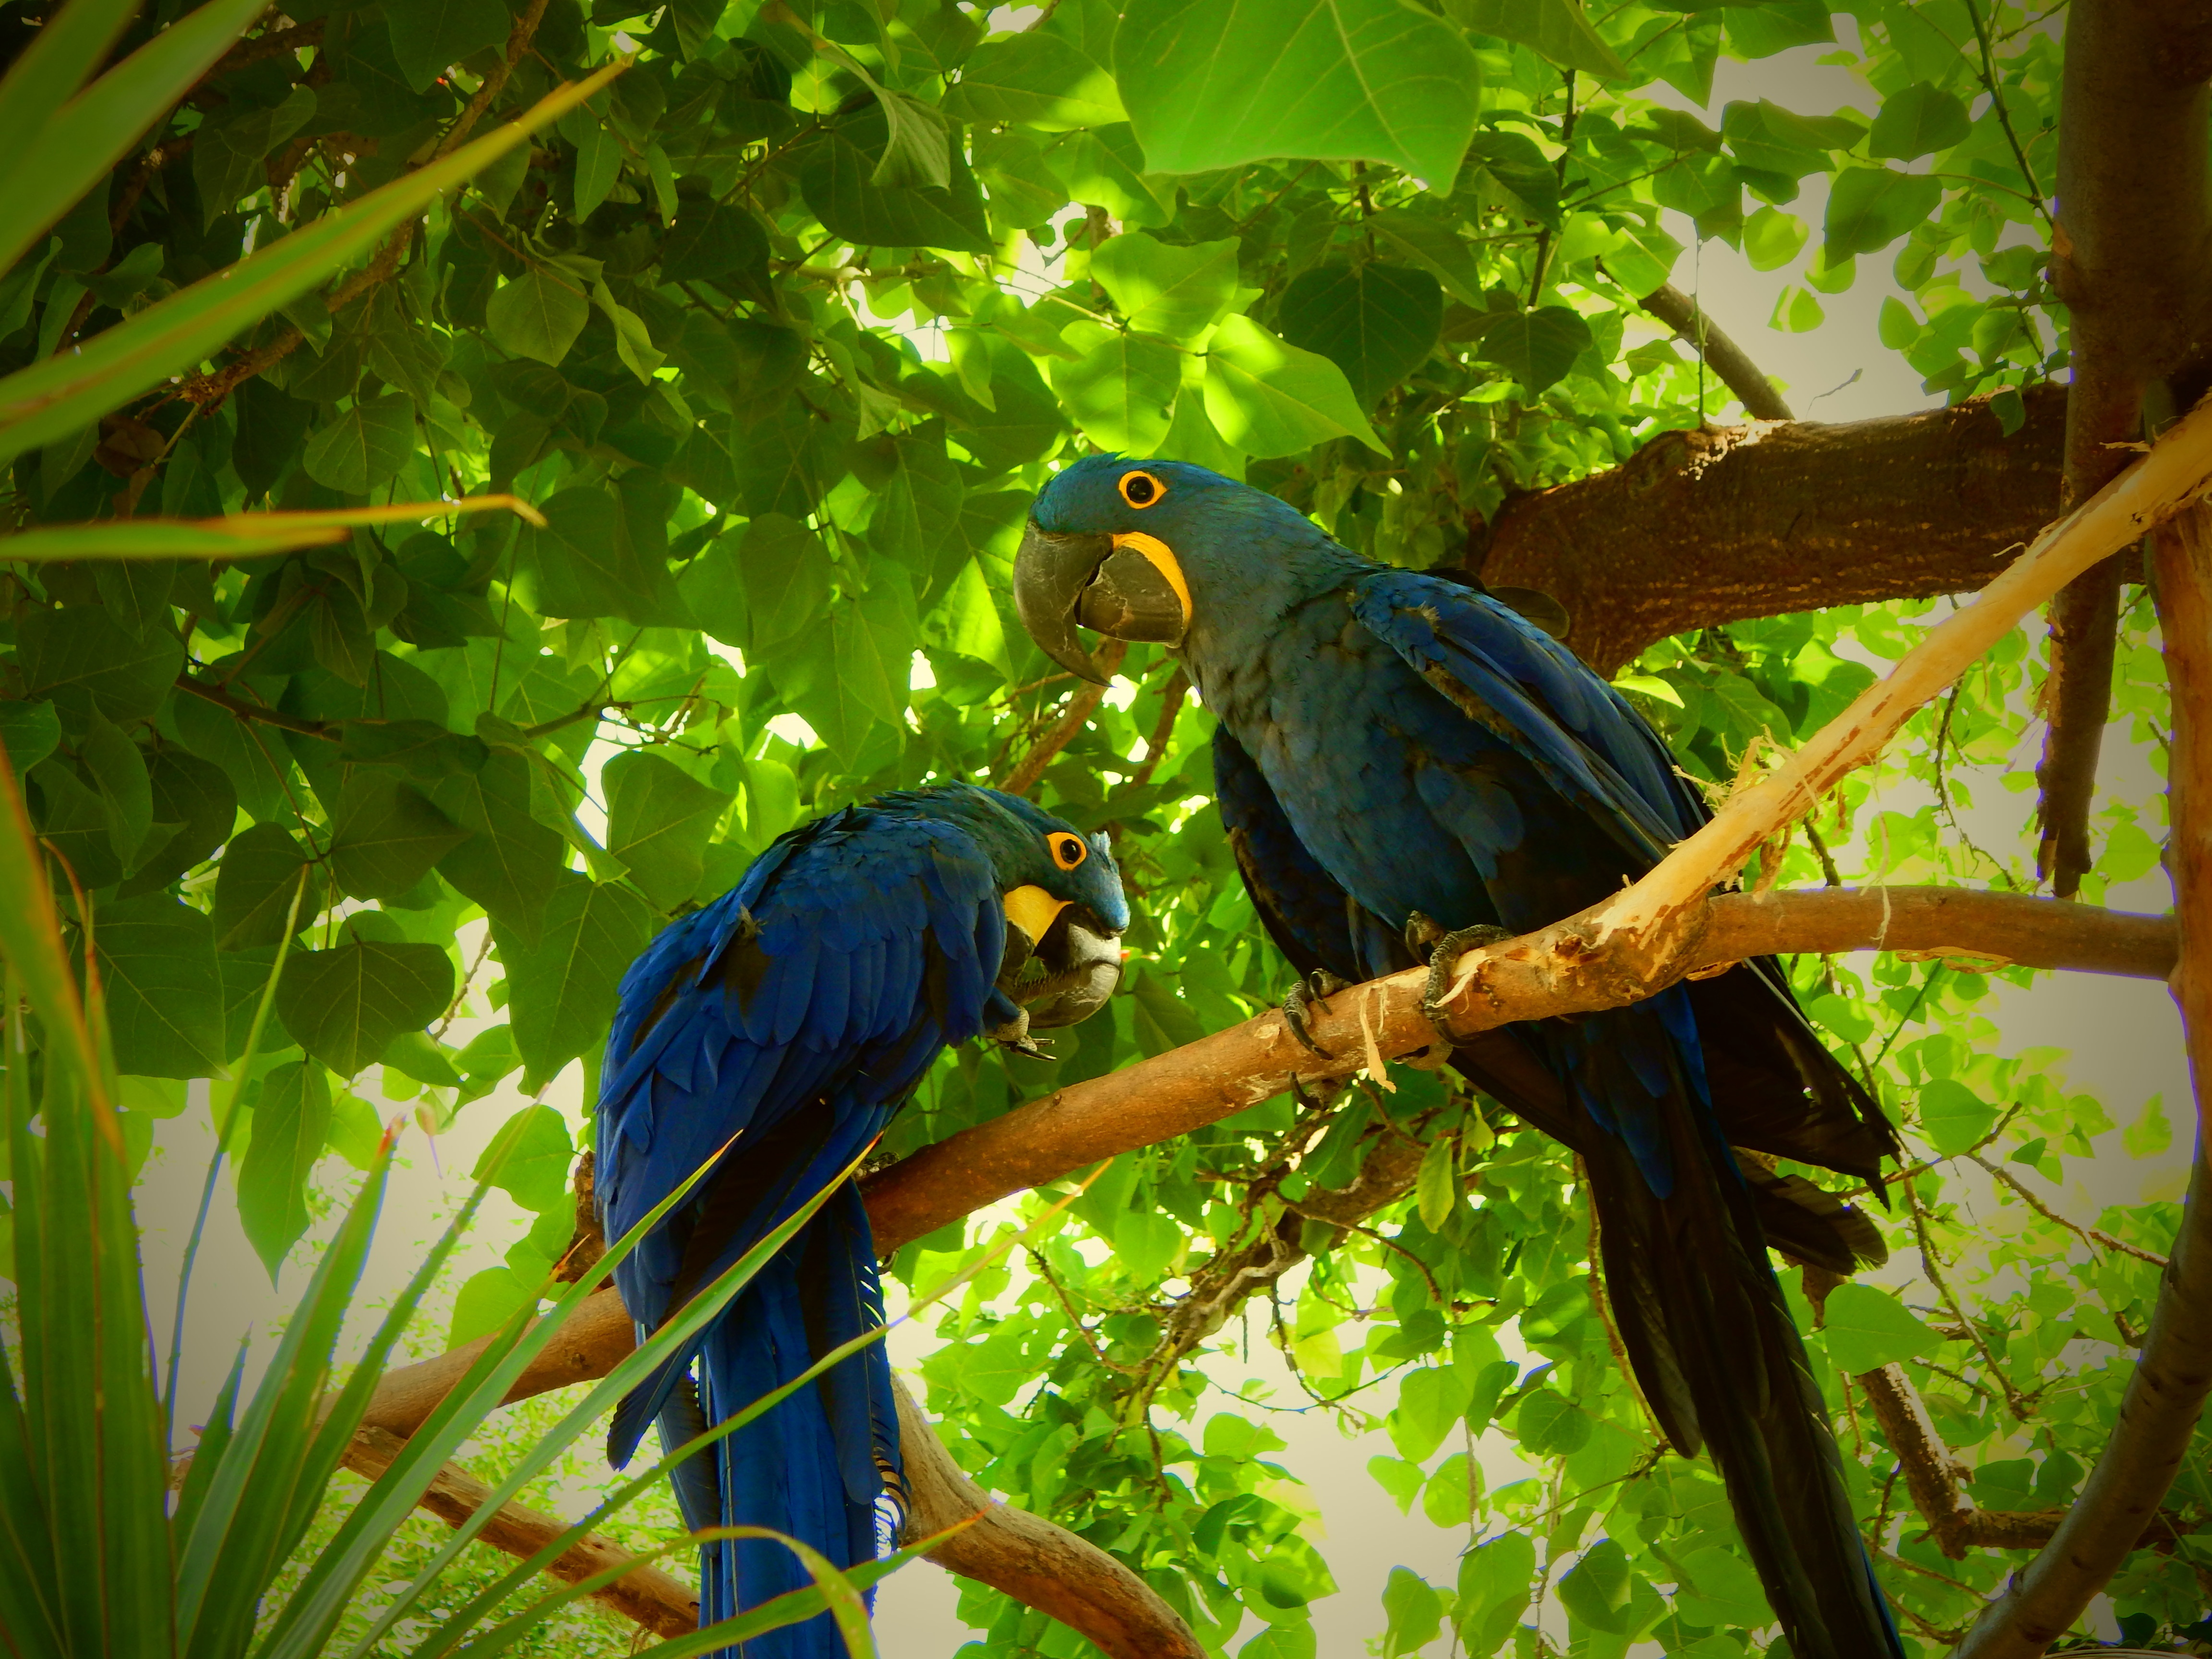
nature, branch, bird, animal, wildlife, zoo, green, jungle, beak, tropical, blue, colorful, feather, fauna, macaw, birds, rainforest, vertebrate, parrot, exotic, parakeet, tropics, aviary, blue and gold, blue parrots